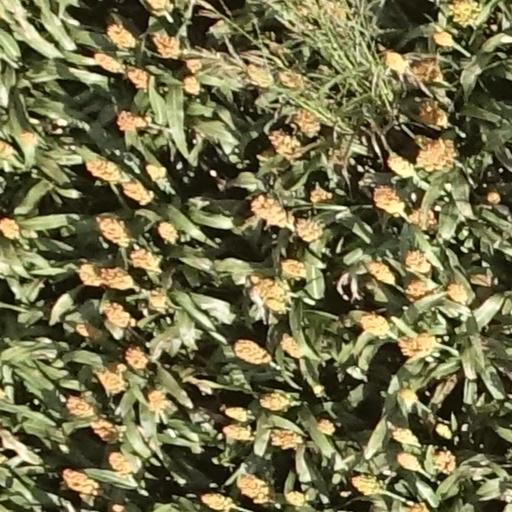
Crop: sorghum